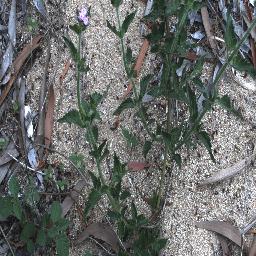
Label: siam_weed